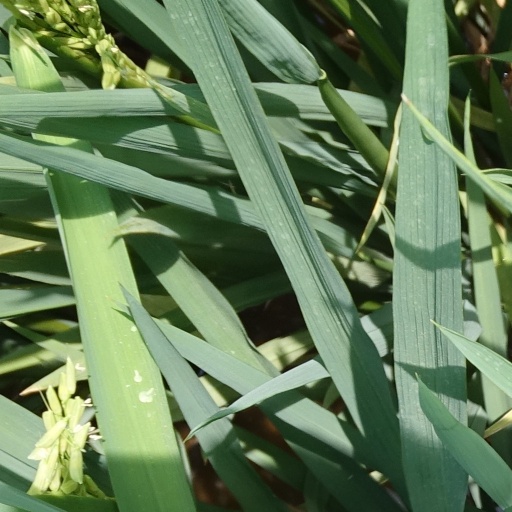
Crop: rice